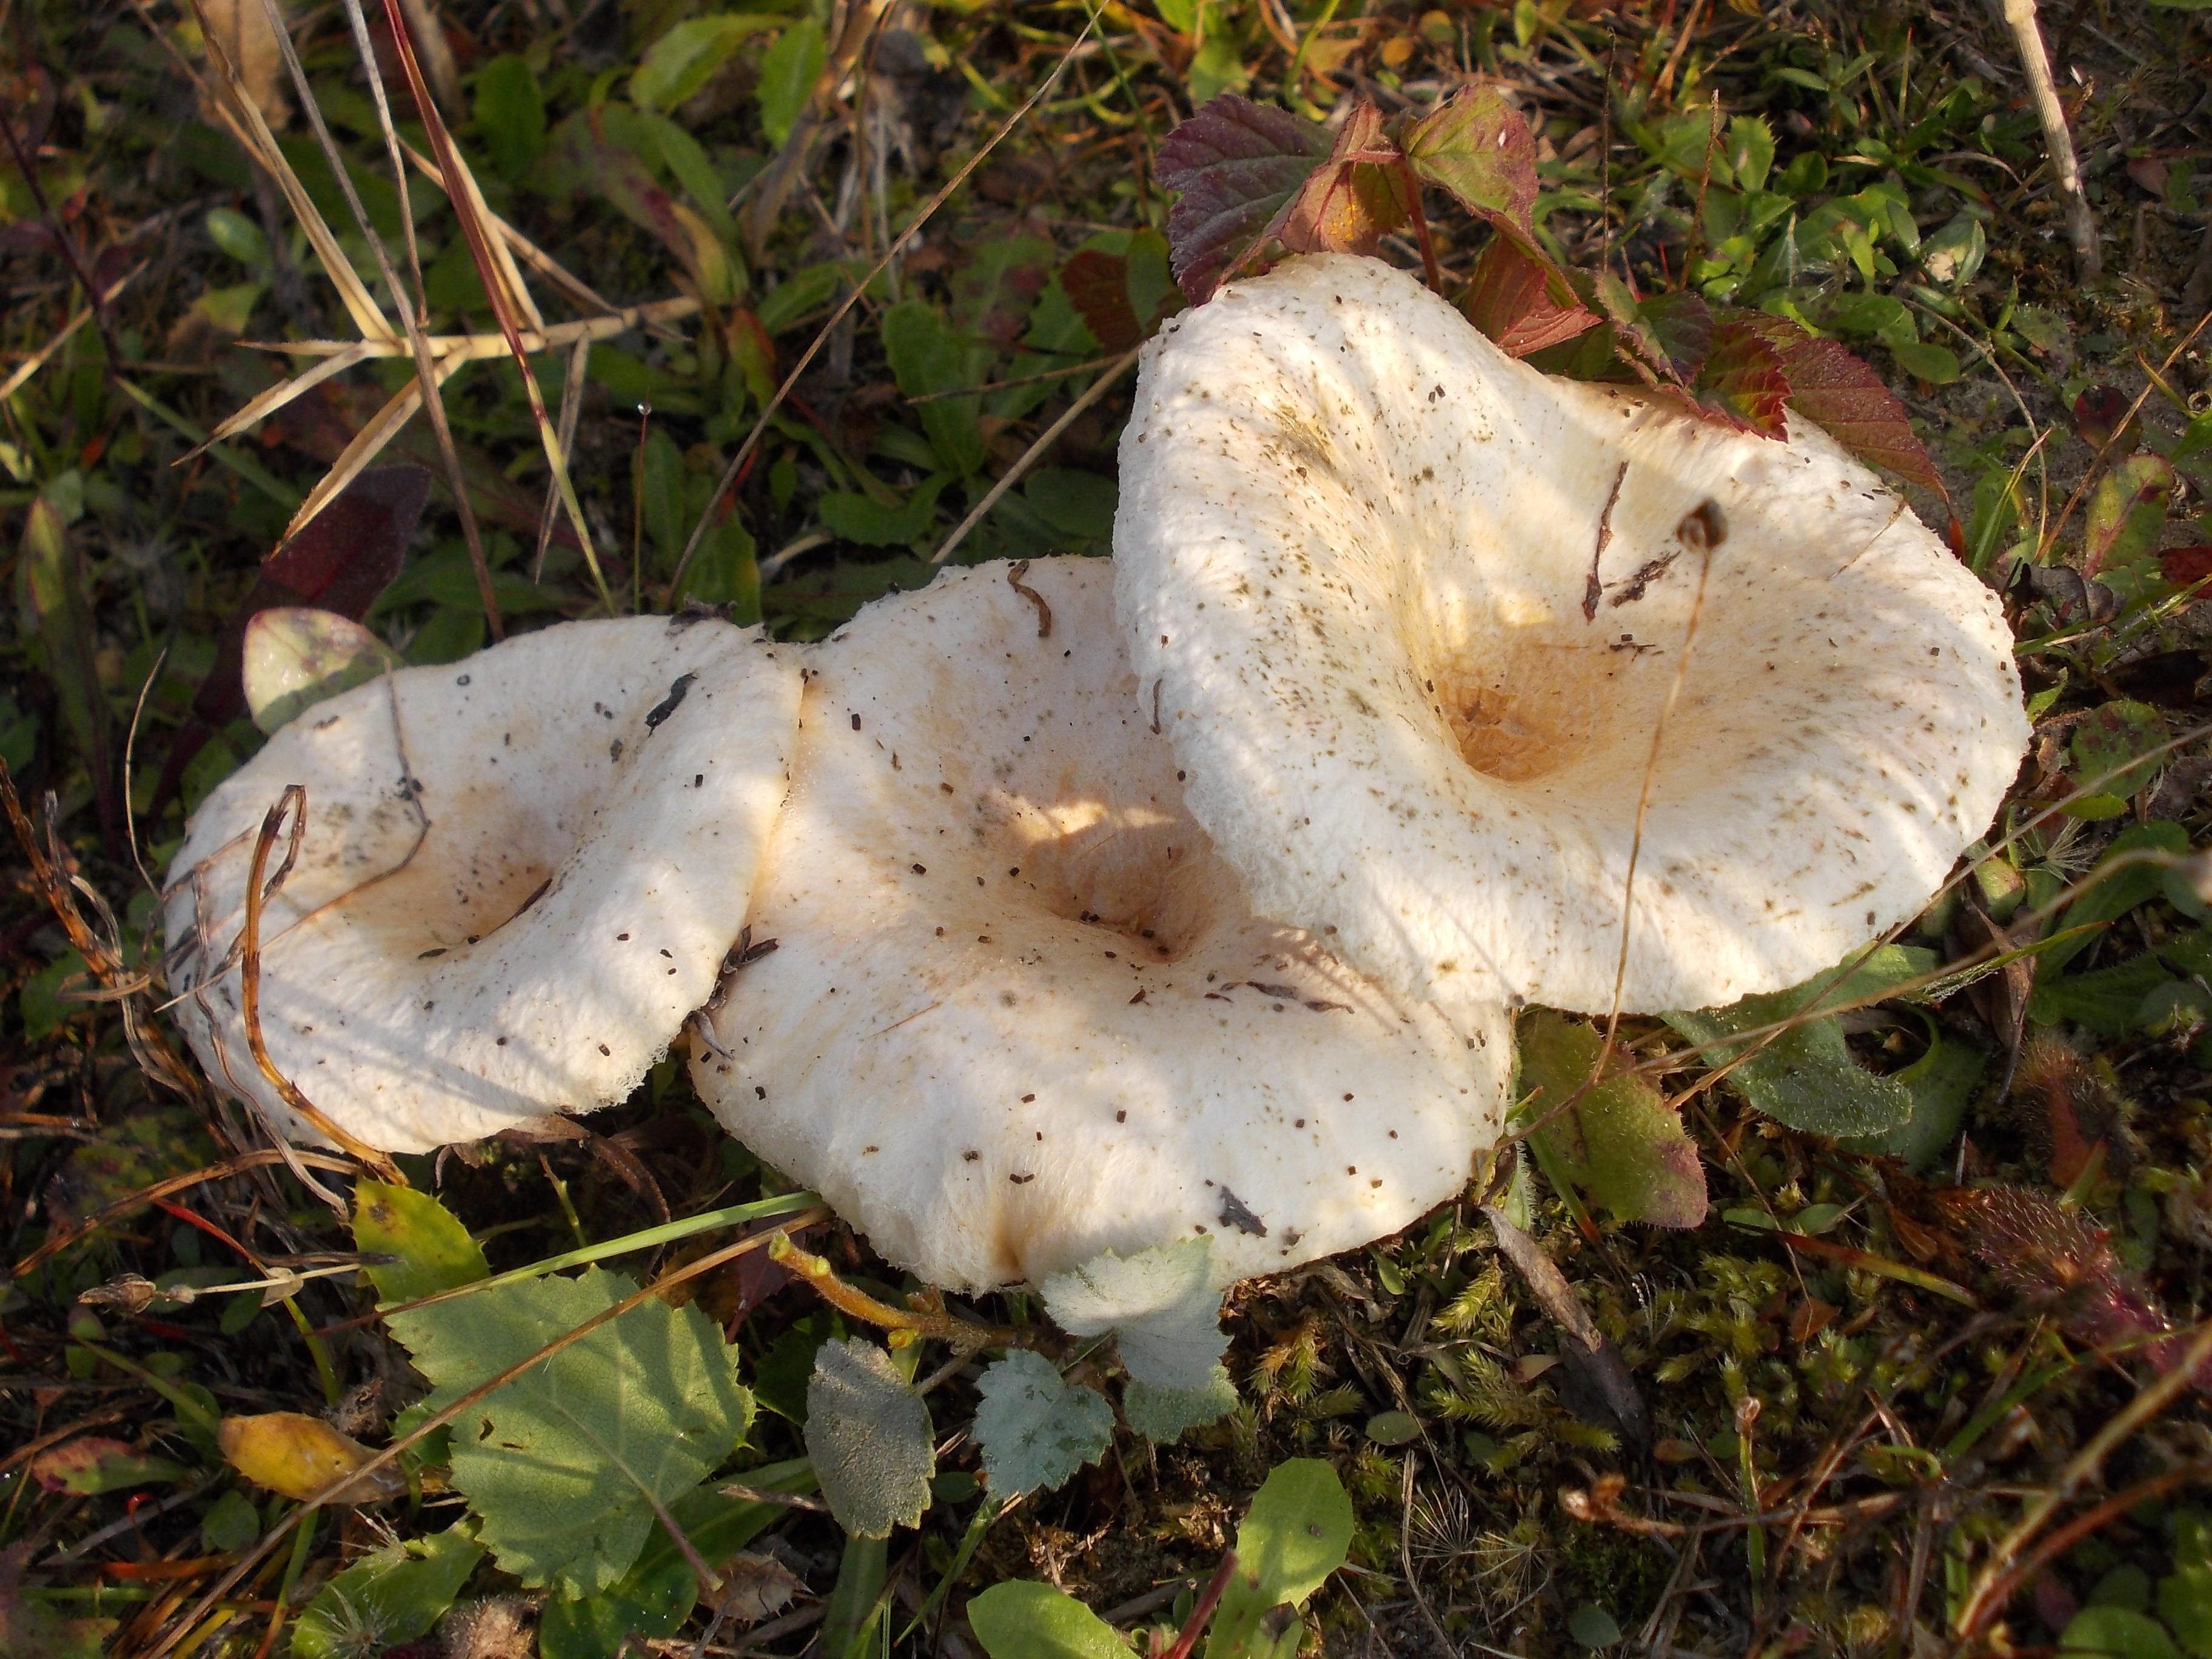
fluffy, hat, mushroom, fungus, blades, woodland, agaric, bolete, poisonous mushroom, wrapped, agaricus, matsutake, funnel, oyster mushroom, white fungus, edible mushroom, lactarius velvety, lactarius vietus, velout, non edible, medicinal mushroom, agaricomycetes, agaricaceae, champignon mushroom, penny bun, pleurotus eryngii